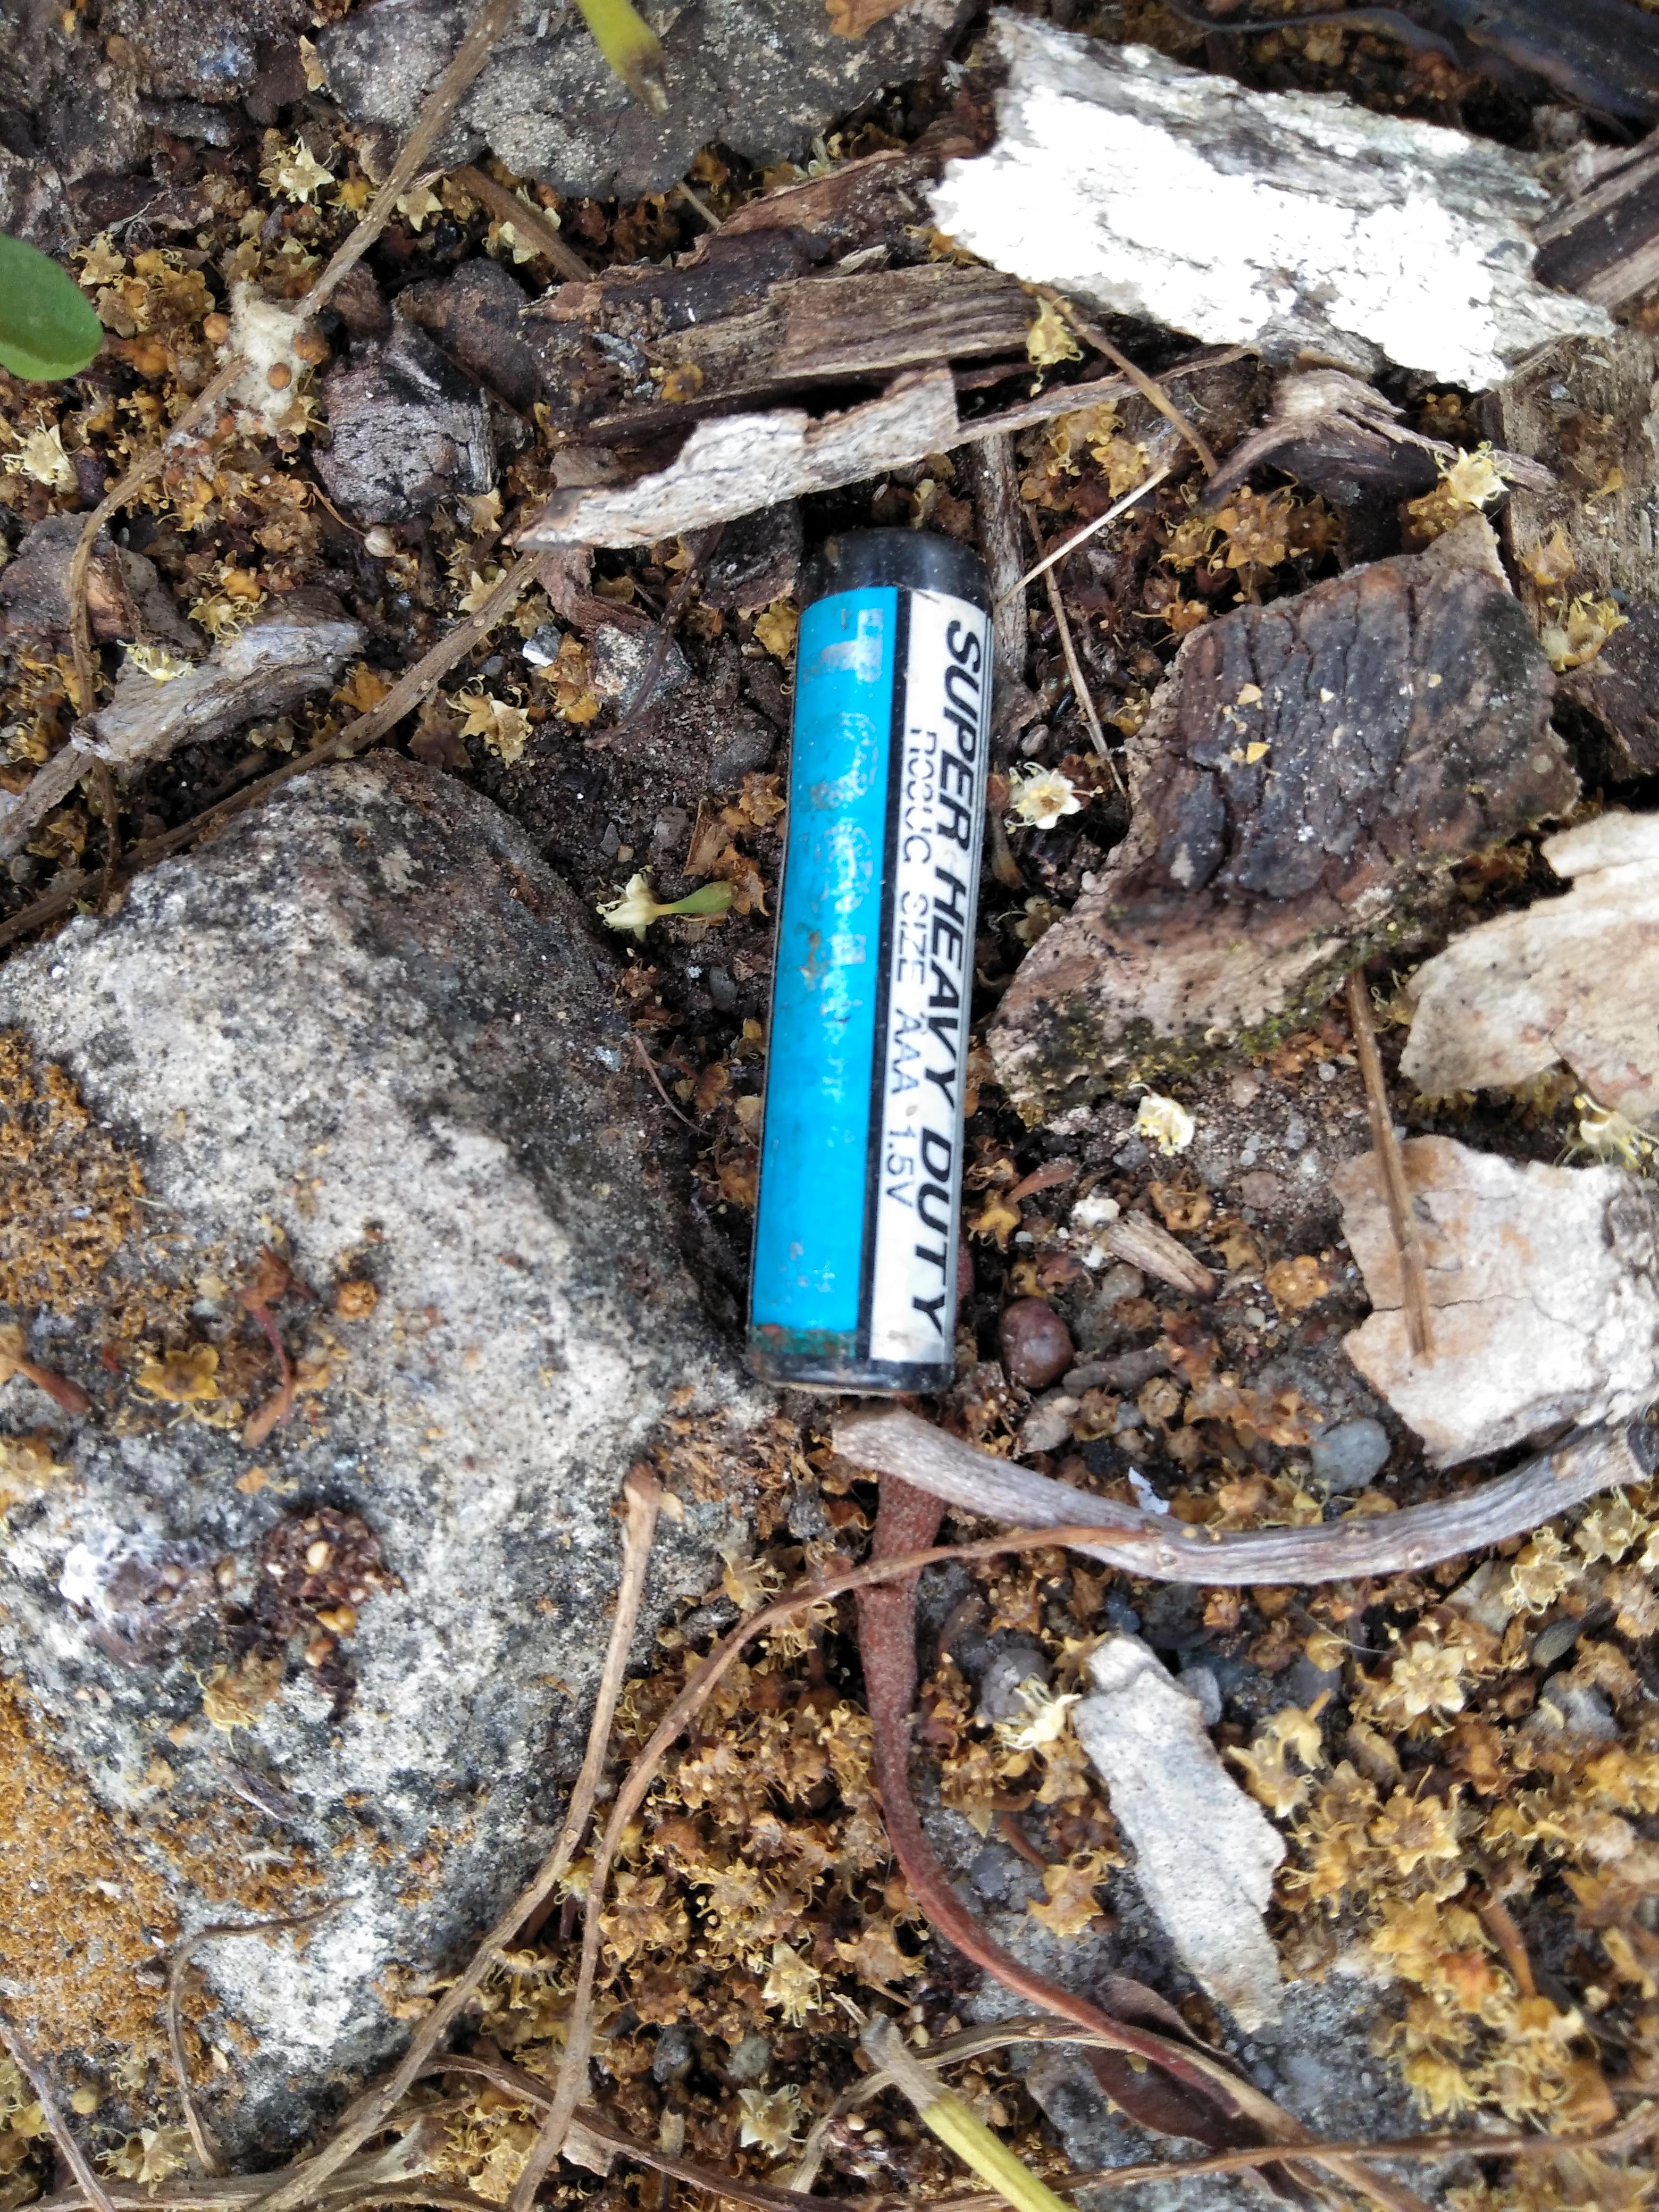
Object: Battery (Battery)